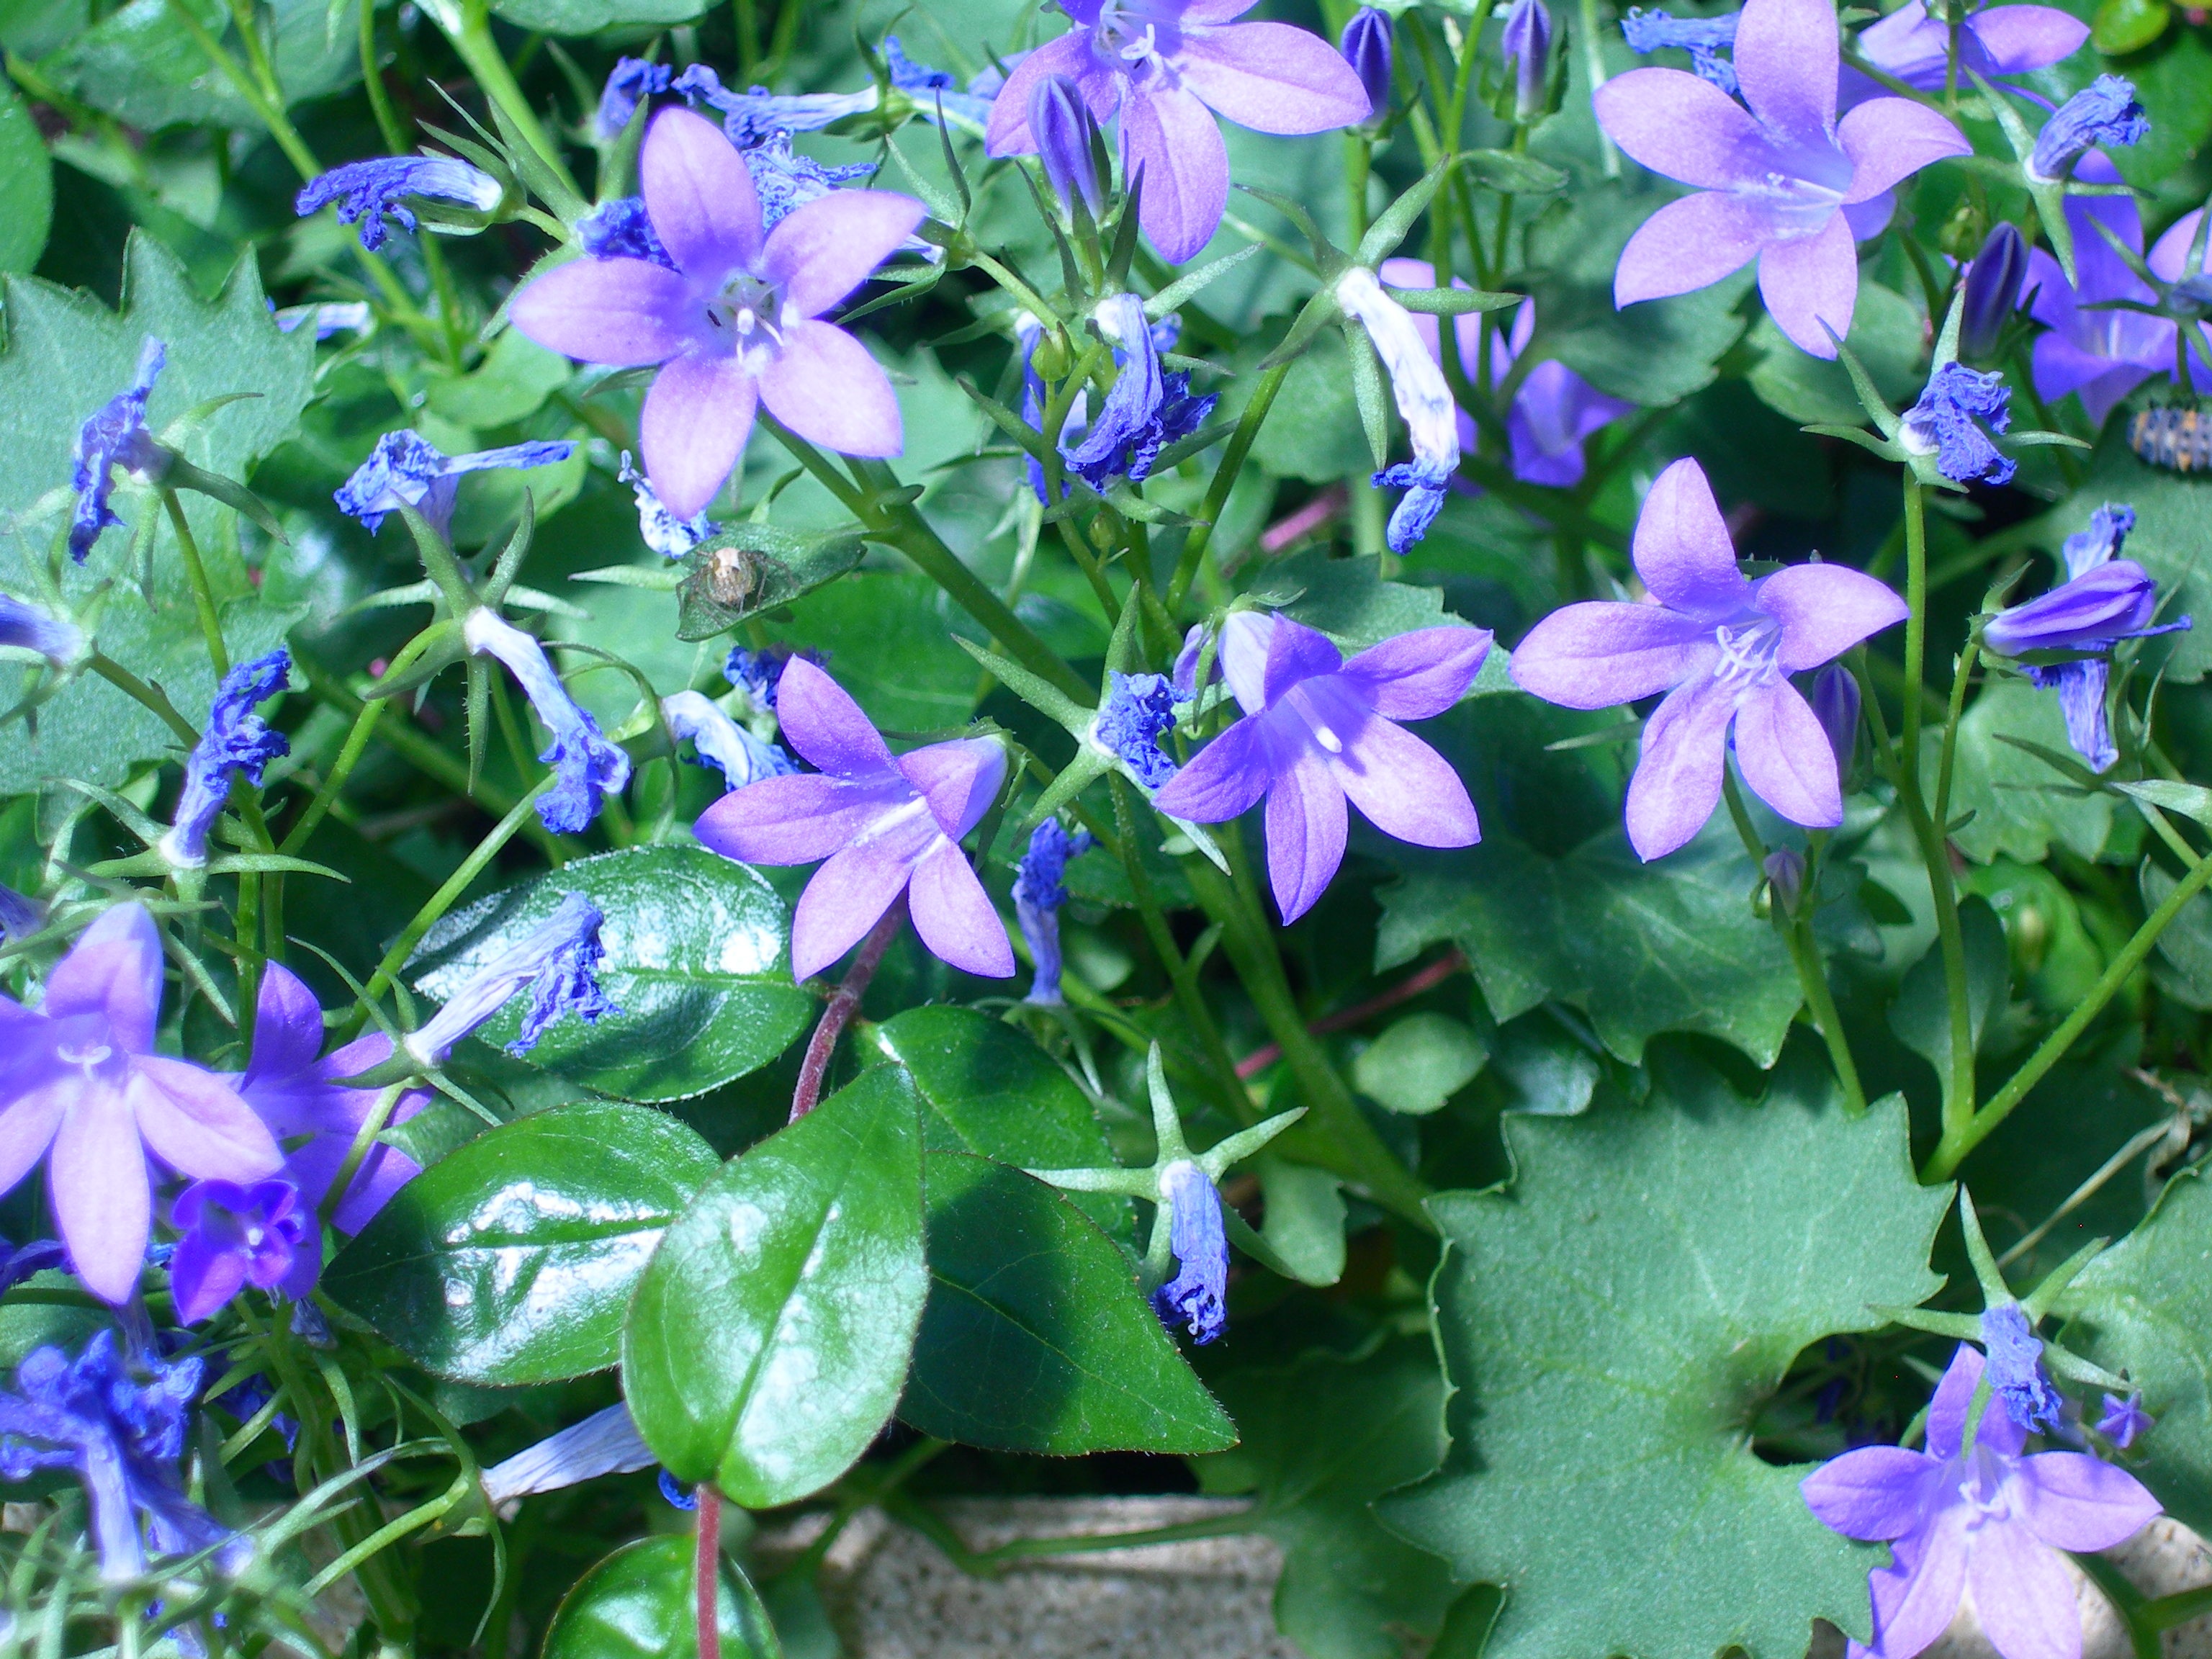
nature, plant, flower, summer, blue, flora, flowers, spider, colors, vegetation, insects, clematis, flower garden, corolla, flowering, spring flower, viola, campanula, bellflower, stamens, summer flowers, green leaves, ground cover, flowering plant, bellflower family, campanula patula, annual plant, campanules, land plant, violet family, colorado blue columbine, small bell, hermaphrodite flowers